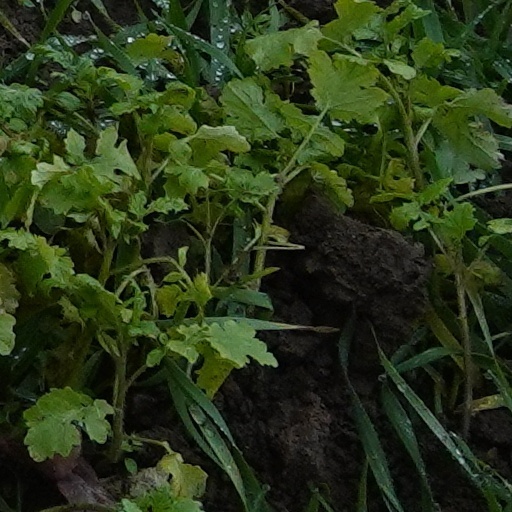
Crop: wheat